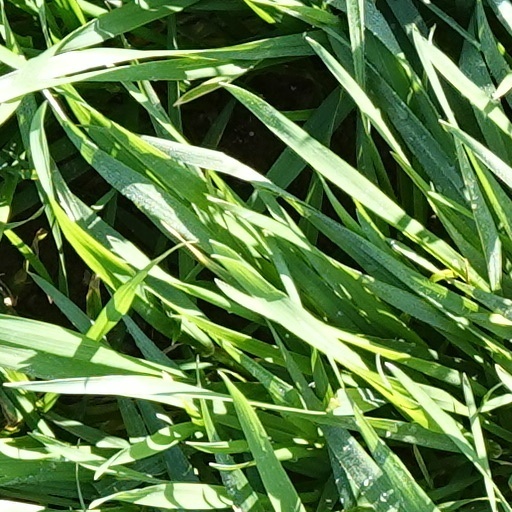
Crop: wheat